Egerland

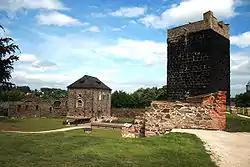
Cheb Castle

The settlement of "Eger" in the Bavaria Slavica was first mentioned in 1061 records of trade routes laid out in the course of the German "Ostsiedlung" migration. In 1135 the "regio Egere" is recorded as a part of the Bavarian March of the Nordgau under the rule of Count Diepold III of Vohburg. After his death in 1146, the Egerland was inherited by the later German Emperor Frederick I Barbarossa of Hohenstaufen by marriage with Diepold's daughter Adelheid. The Staufer finally severed the "Provincia Egrensis" from Bavaria and built it up as an exemplary model of a "Reichsgut" territory under immediate rule of the Holy Roman Emperor. Along this development Cheb became the site of a "Kaiserpfalz" residence (Cheb Castle), the only one in the present-day Czech Republic.